1883 Kentucky Derby

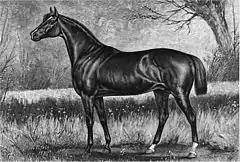
1883 Kentucky Derby winner Leonatus in an 1886 engraving by Henry H. Cross

The 1883 Kentucky Derby was the 9th running of the Kentucky Derby. The race took place on May 23, 1883. An article in the "Louisville Commercial" about the 1883 Derby contained the first reference to the track as Churchill Downs.